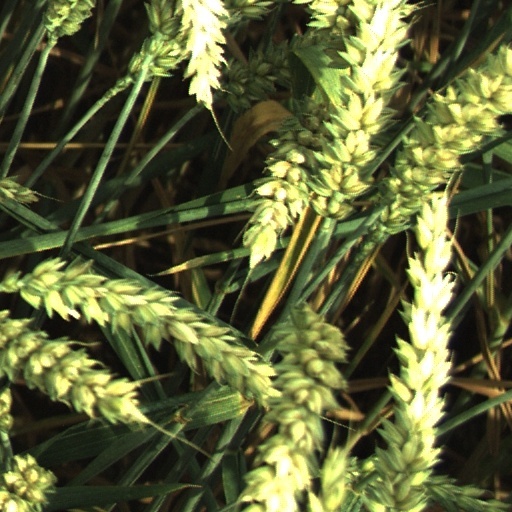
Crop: wheat